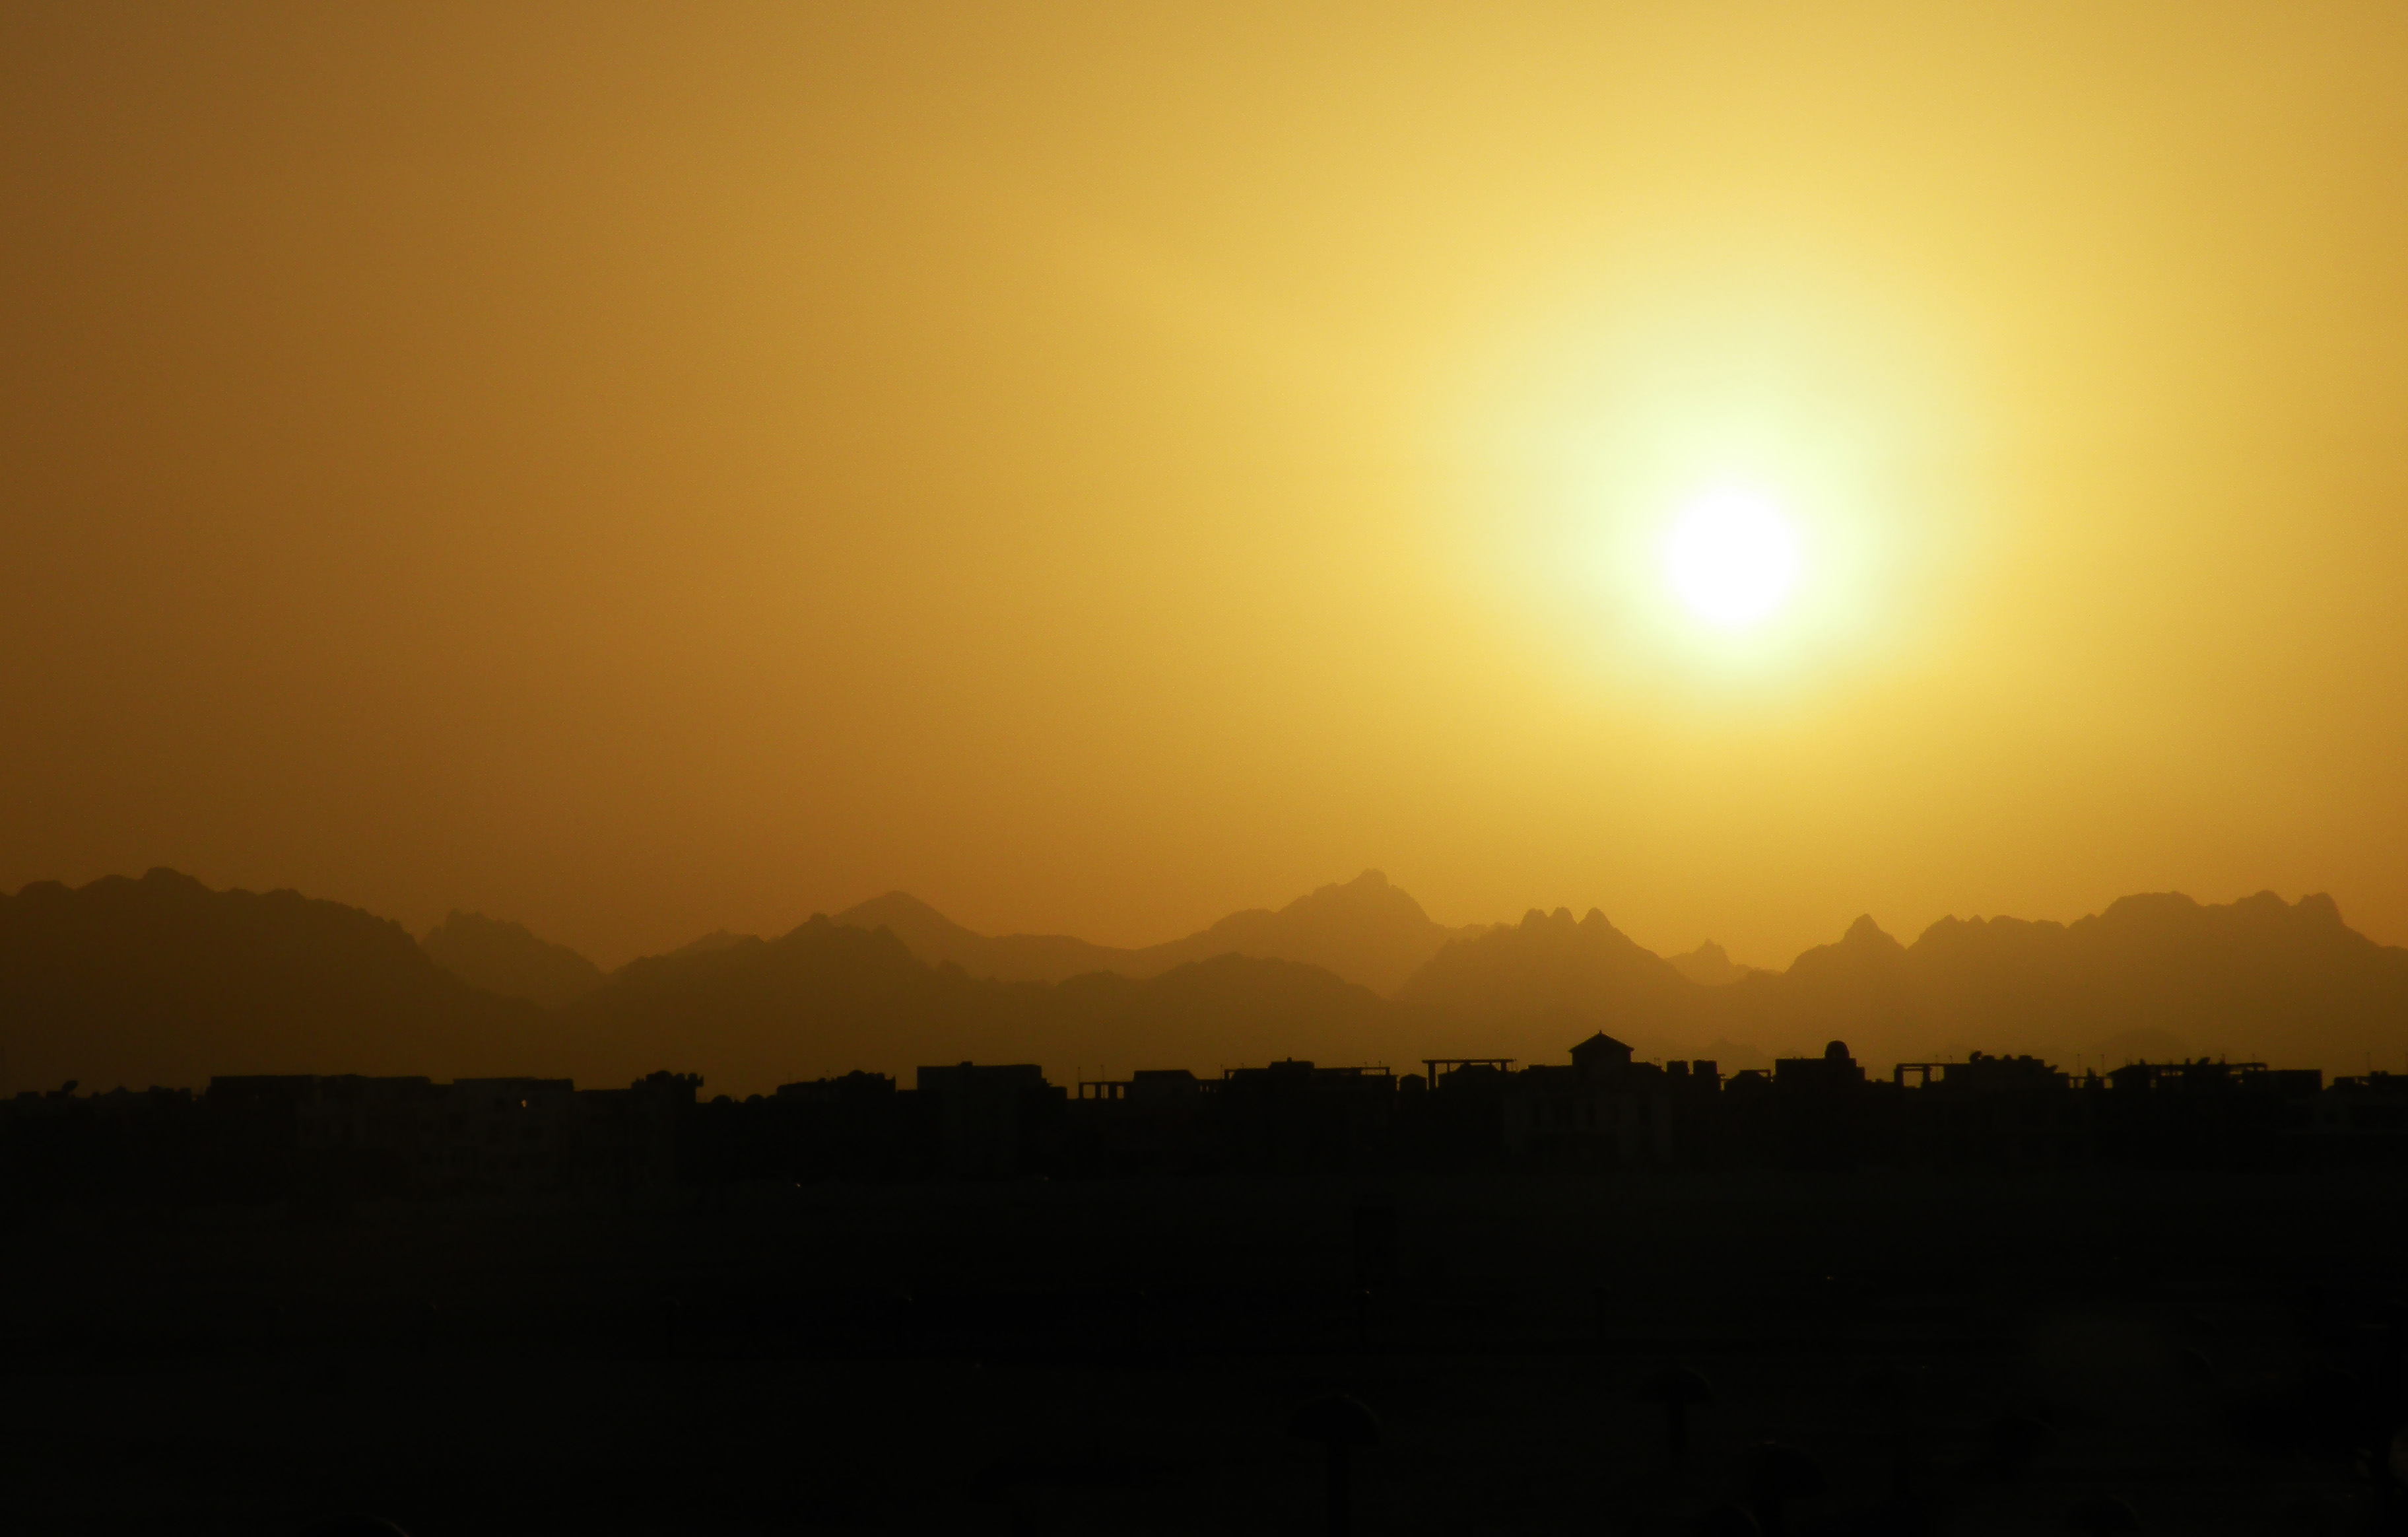
nature, horizon, sky, sun, sunrise, sunset, mist, sunlight, morning, hill, dawn, atmosphere, travel, dusk, evening, scenic, africa, haze, plain, egypt, outdoors, landscapes, beautiful, middle, silhouettes, egyptian, east, afterglow, astronomical object, atmospheric phenomenon, red sky at morning